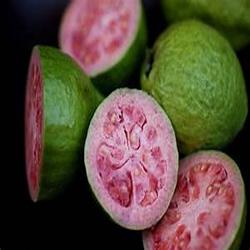
Label: Guava